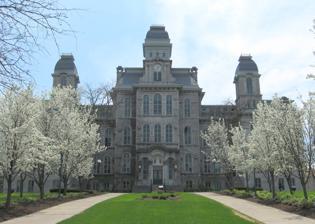
Building: Hall of Languages, Syracuse University
Country: United States of America
Year built: 1873
United States historic place Hall of Languages, Syracuse University U.S. National Register of Historic Places Show map of New York Show map of the United States Location Syracuse, New York , U.S. Coordinates 43°2′19″N 76°8′4″W / 43.03861°N 76.13444°W / 43.03861; -76.13444 Built 1871 Built by Randall and Nesdal Architect Horatio Nelson White Architectural style Second Empire Restored 1978-79 Part of Syracuse University – Comstock Tract buildings ( ID80004279 ; listed separately in 1973) NRHP reference No. 73001236 Added to NRHP September 20, 1973 The Hall of Languages is a Syracuse University building designed by Horatio Nelson White in the Second Empire architectural style, and built in 1871–73. It was the first building constructed on the Syracuse University campus and the building originally housed the entire university. The building's cornerstone was laid on August 31, 1871, by Jesse Truesdell Peck , and the building was dedicated on May 8, 1873, by Edmund S. James, then Bishop of the New York Conference. It is styled after the Gridley Building in Downtown Syracuse, which was also designed by the same architect. It features three large towers or cupolas and is made of Onondaga limestone and wood framing with interior cast-iron columns. The original building consisted of the east and west towers only; in 1886 the central tower was added. It was originally home to the College of Liberal Arts (now defunct), and subsequently the College of Arts and Sciences . It was listed on the National Register of Historic Places in 1973. The interior was completely rebuilt in 1978–79. The iconic building has been prominently displayed as a representation of the university in many forums. The building served as creative inspiration for the Addams Family home in the TV show. Most recently starting in 2010 the Syracuse Orange men's basketball team started wearing NIKE jerseys that feature an aerographic of the Hall of Languages. Gallery Hall of Languages Circa 1876 Looking from University Ave in winter Front view in spring Side View Main Entrance See also Archbold Gymnasium Comstock Tract Buildings Hendricks Chapel Steele Hall List of Registered Historic Places in Onondaga County, New York Facadism John Dustin Archbold References